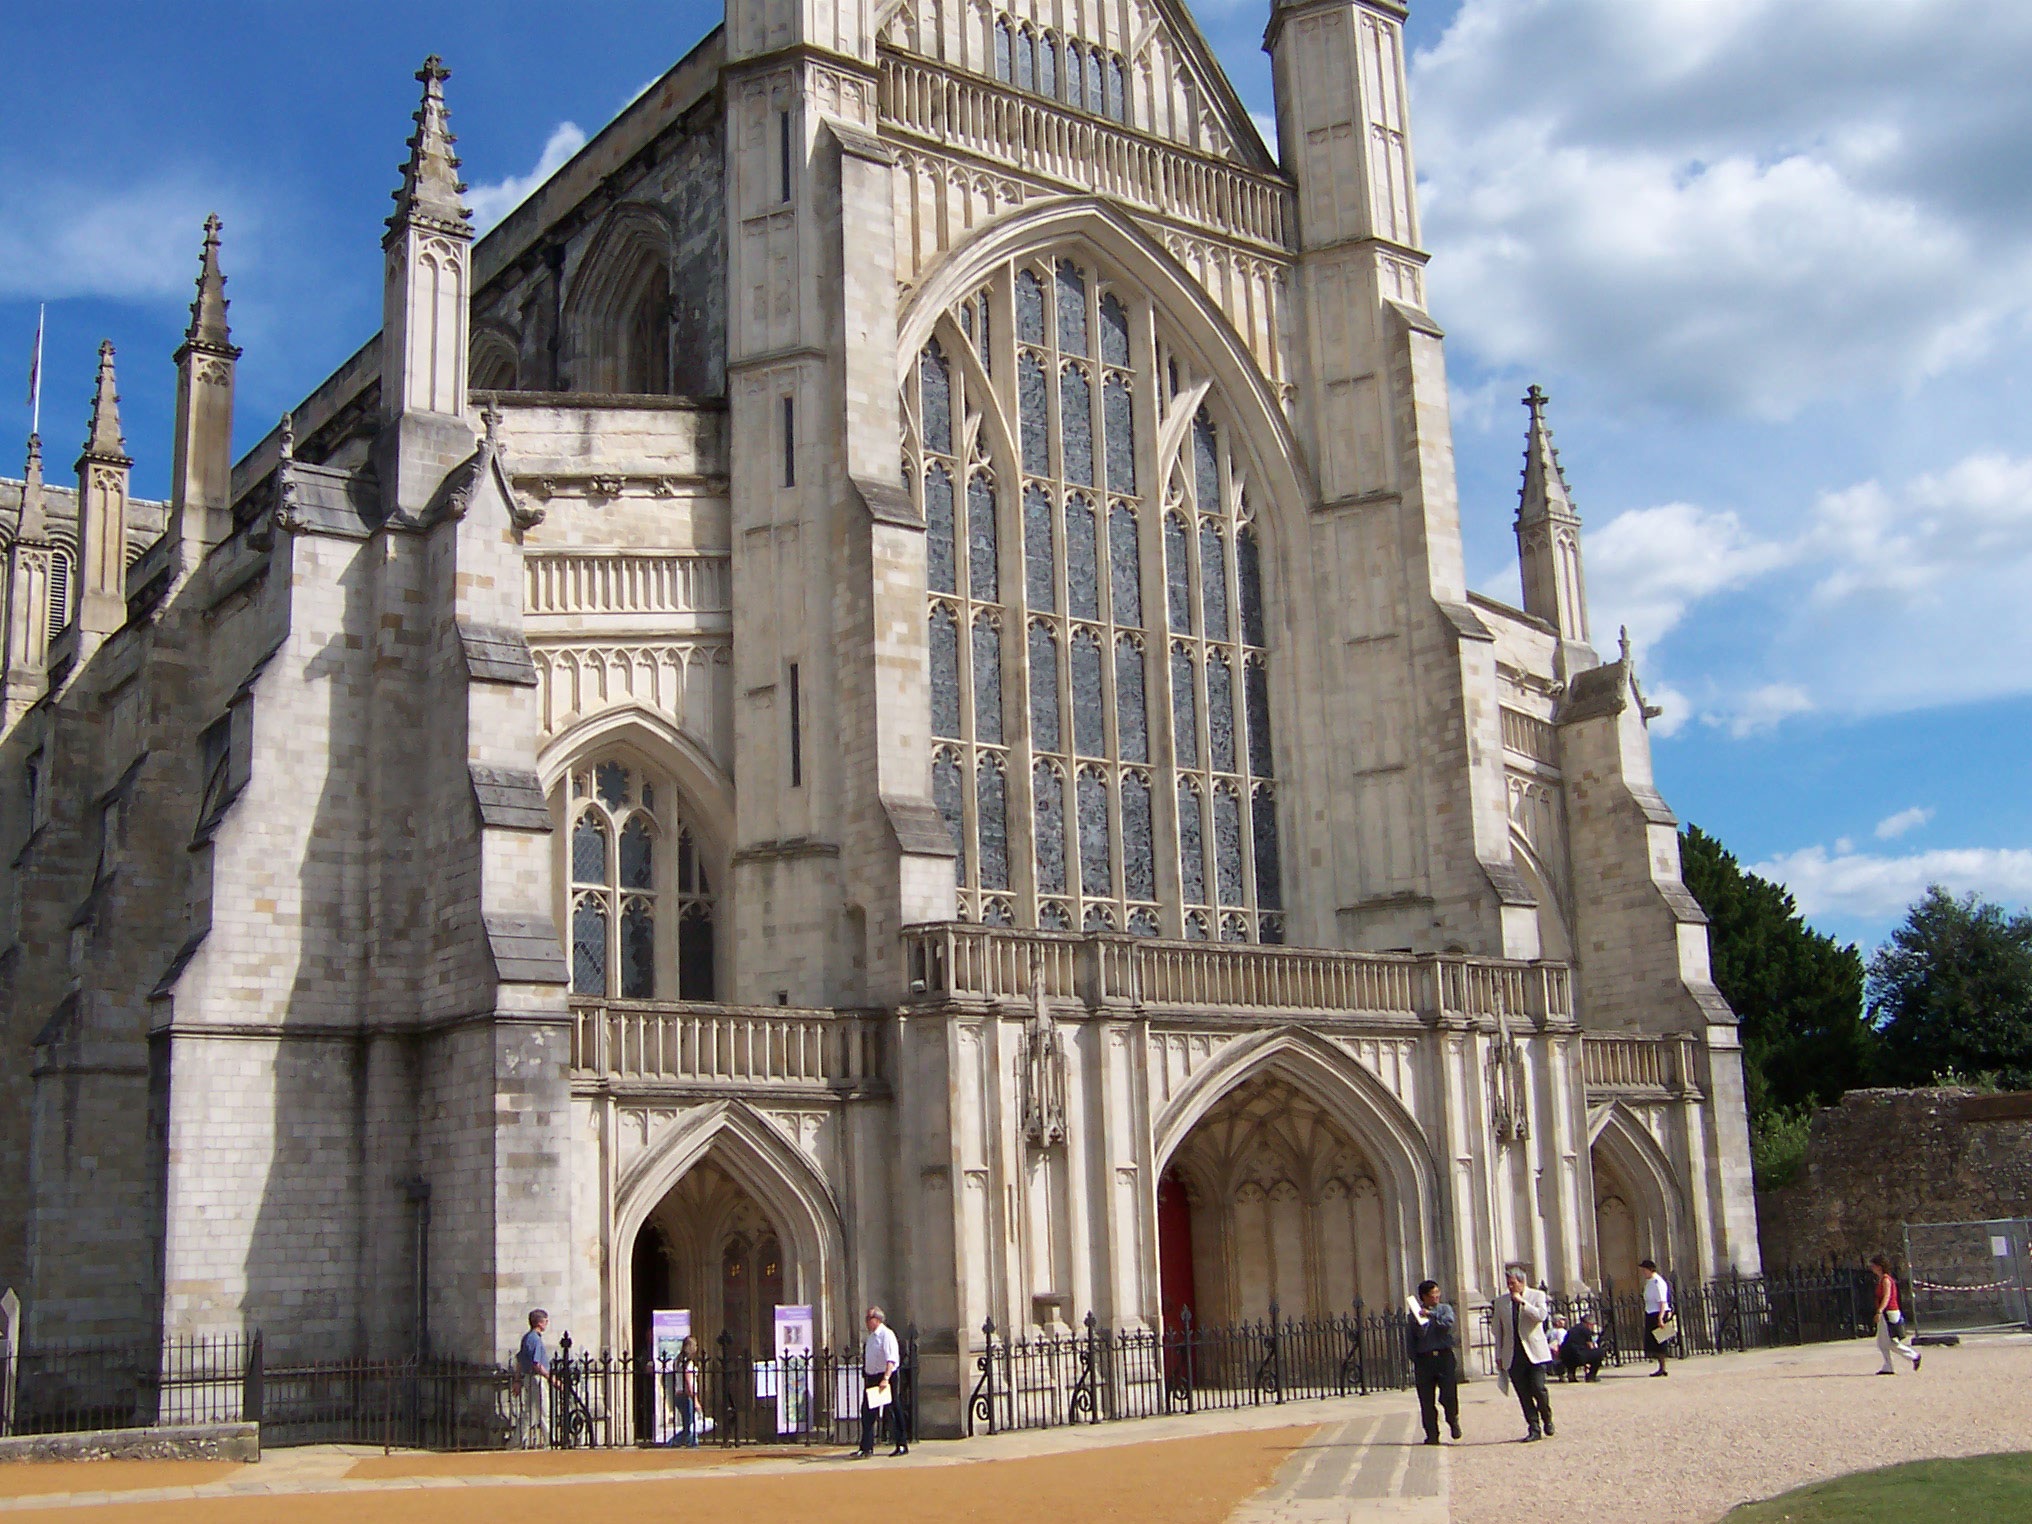
architecture, sunshine, building, summer, landmark, facade, church, cathedral, chapel, gothic, place of worship, religious, outside, monastery, synagogue, abbey, basilica, hampshire, gothic architecture, mediaeval, historic site, winchester cathedral, ancient roman architecture, byzantine architecture